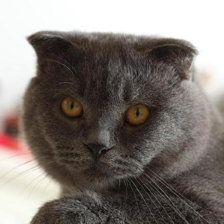
Label: animals